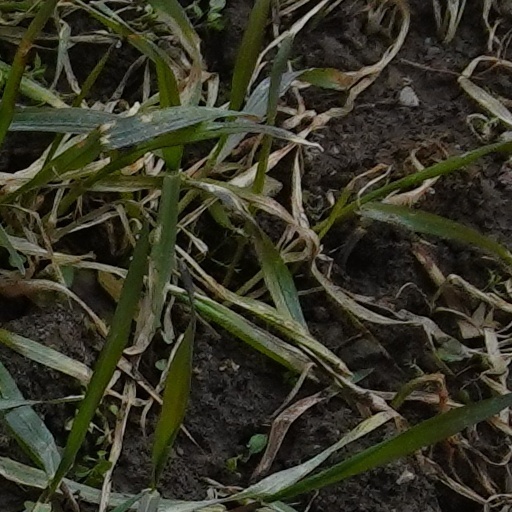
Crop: wheat